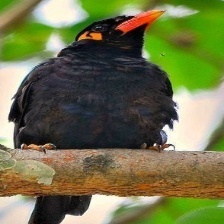
Species: ENGGANO MYNA
Scientific name: GRACULA ENGANENSIS